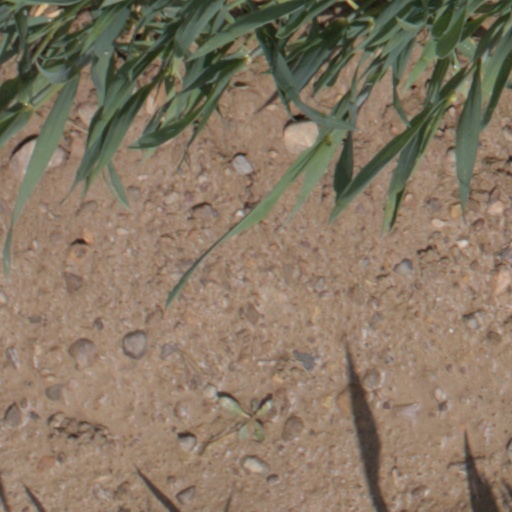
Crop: wheat